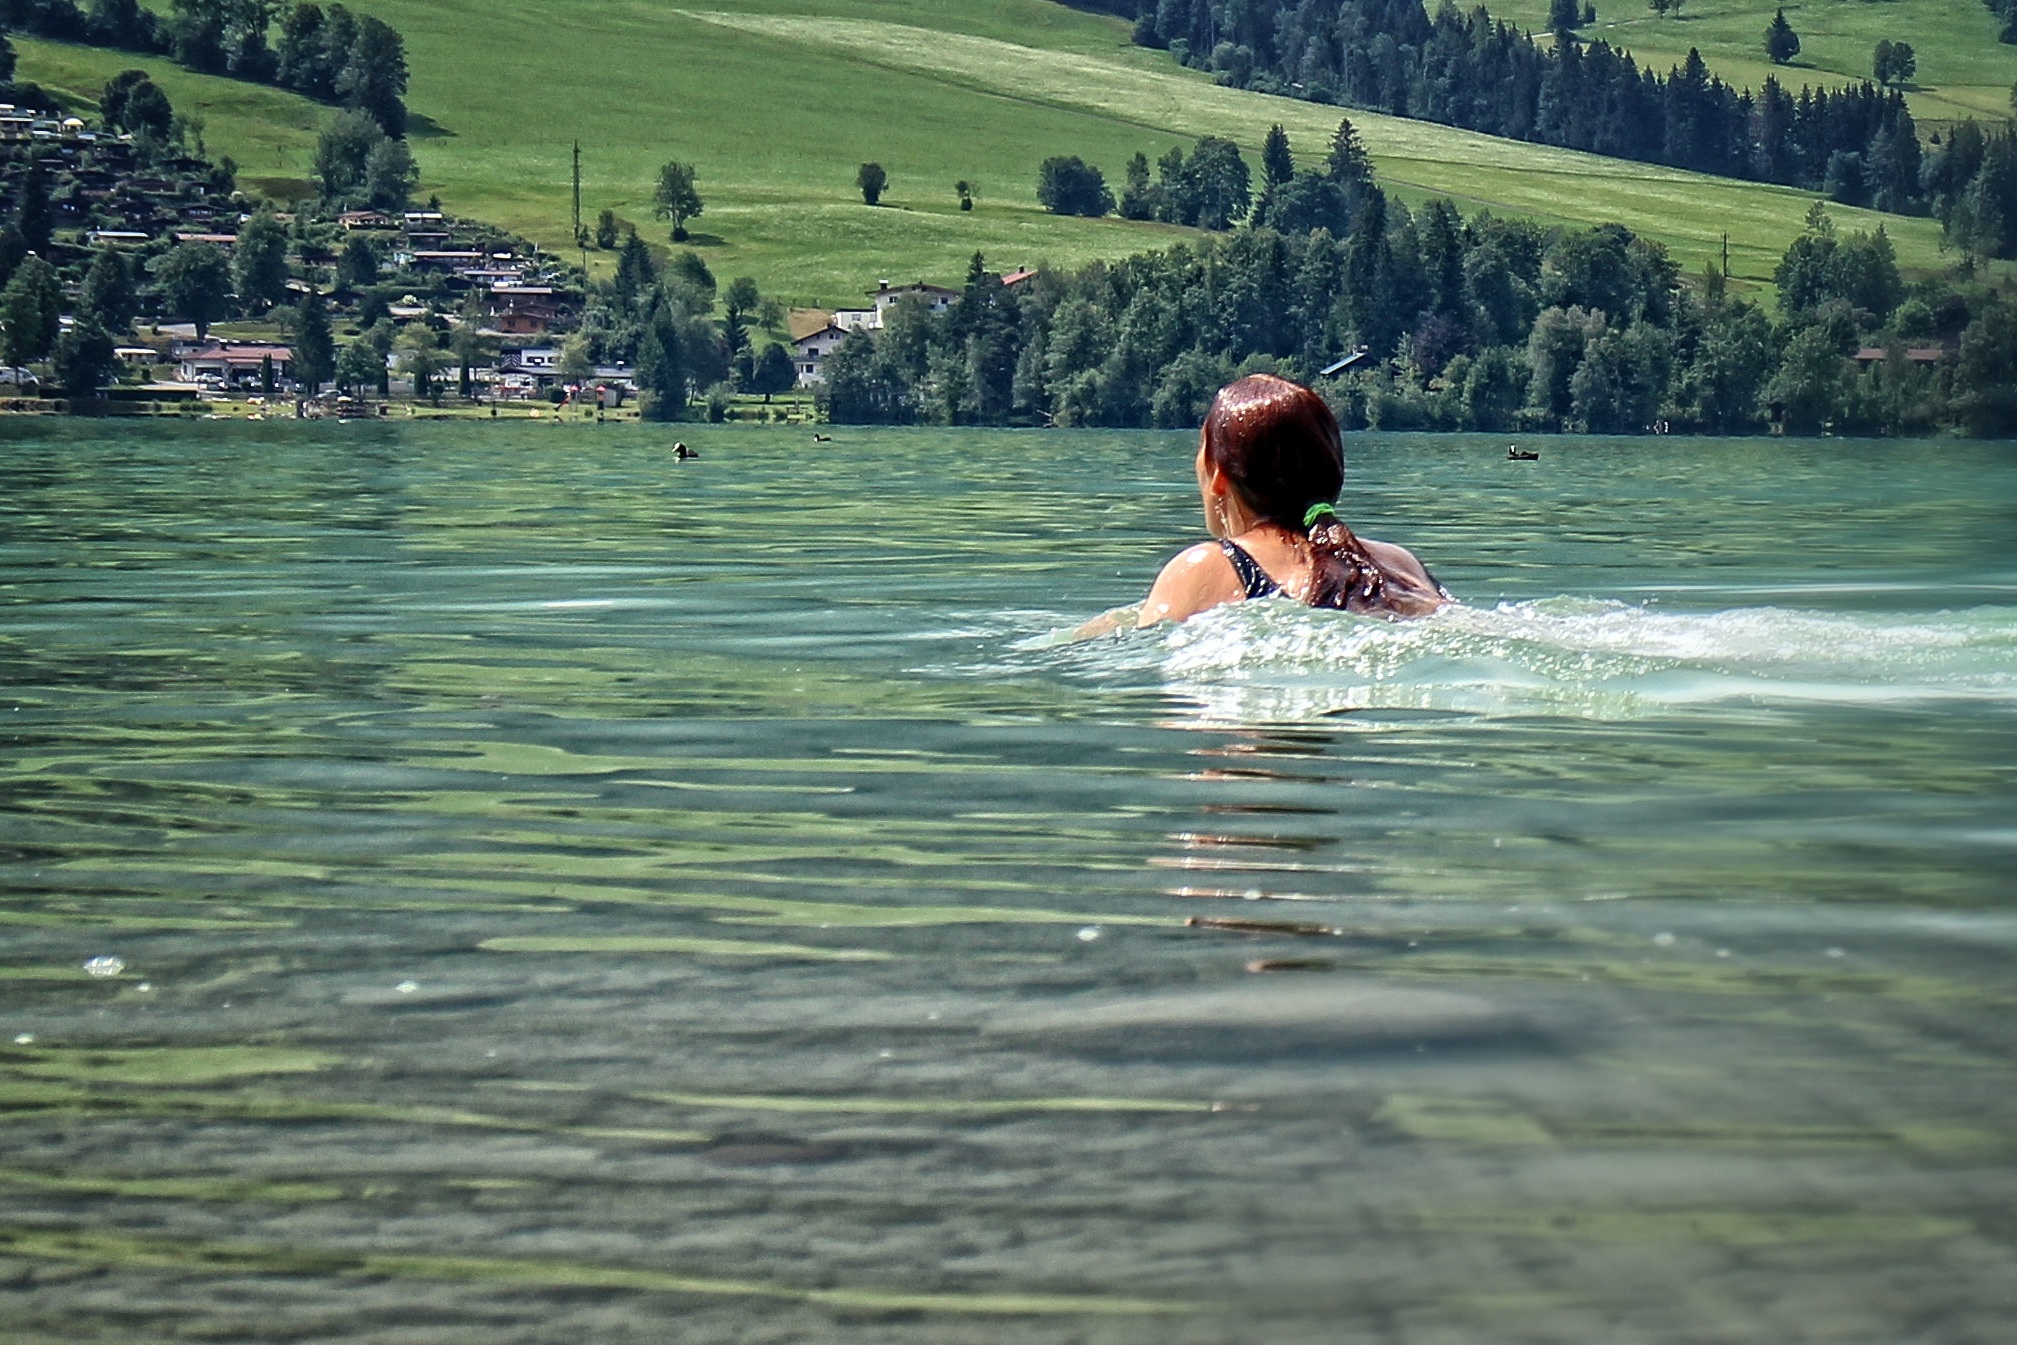
sea, water, nature, lake, river, vacation, swim, human, leisure, swimmer, fun, boating, active, recovery, in the water